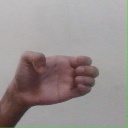
अक्षर: ख